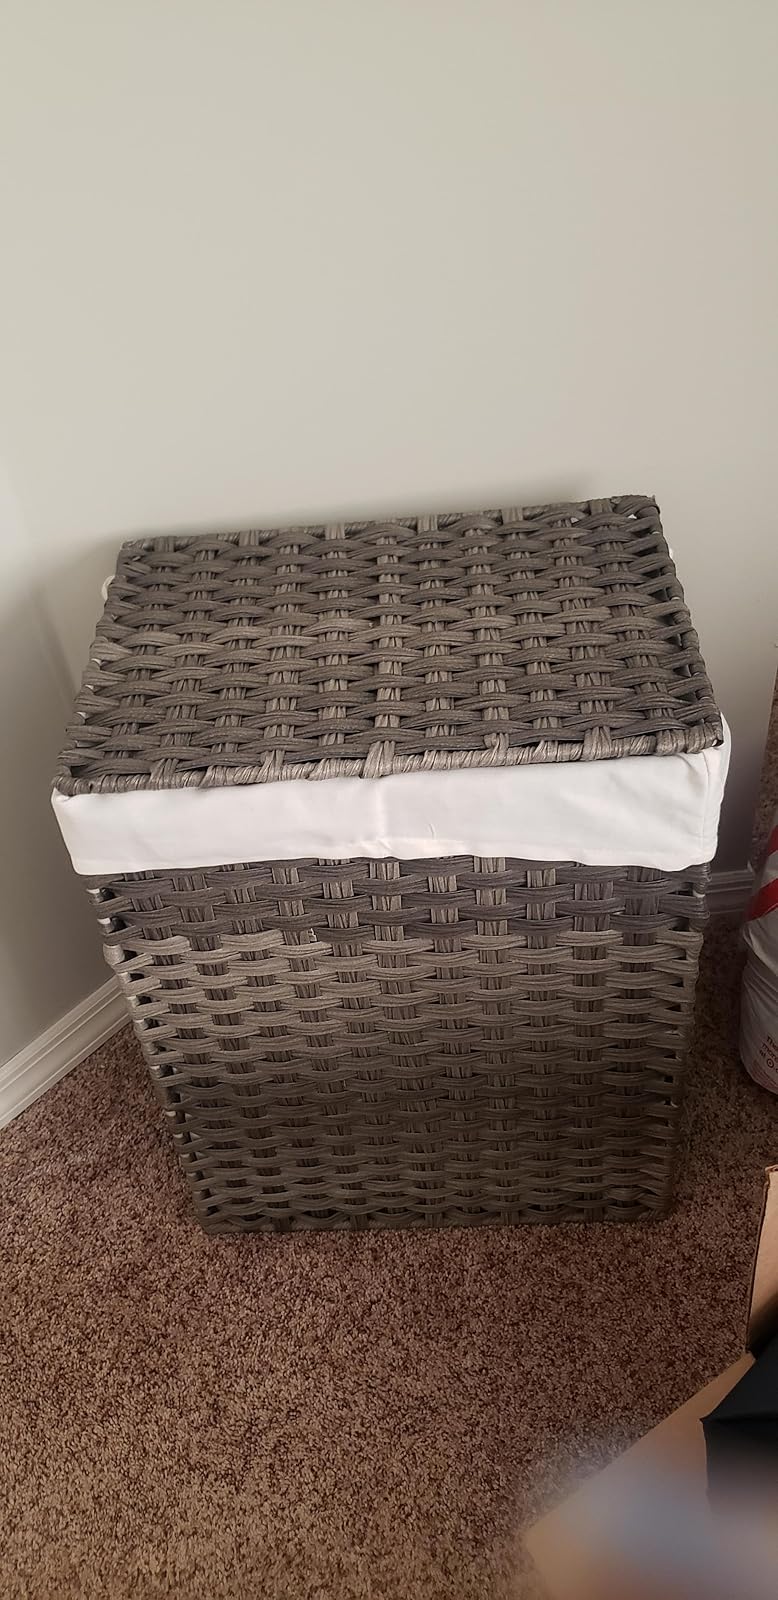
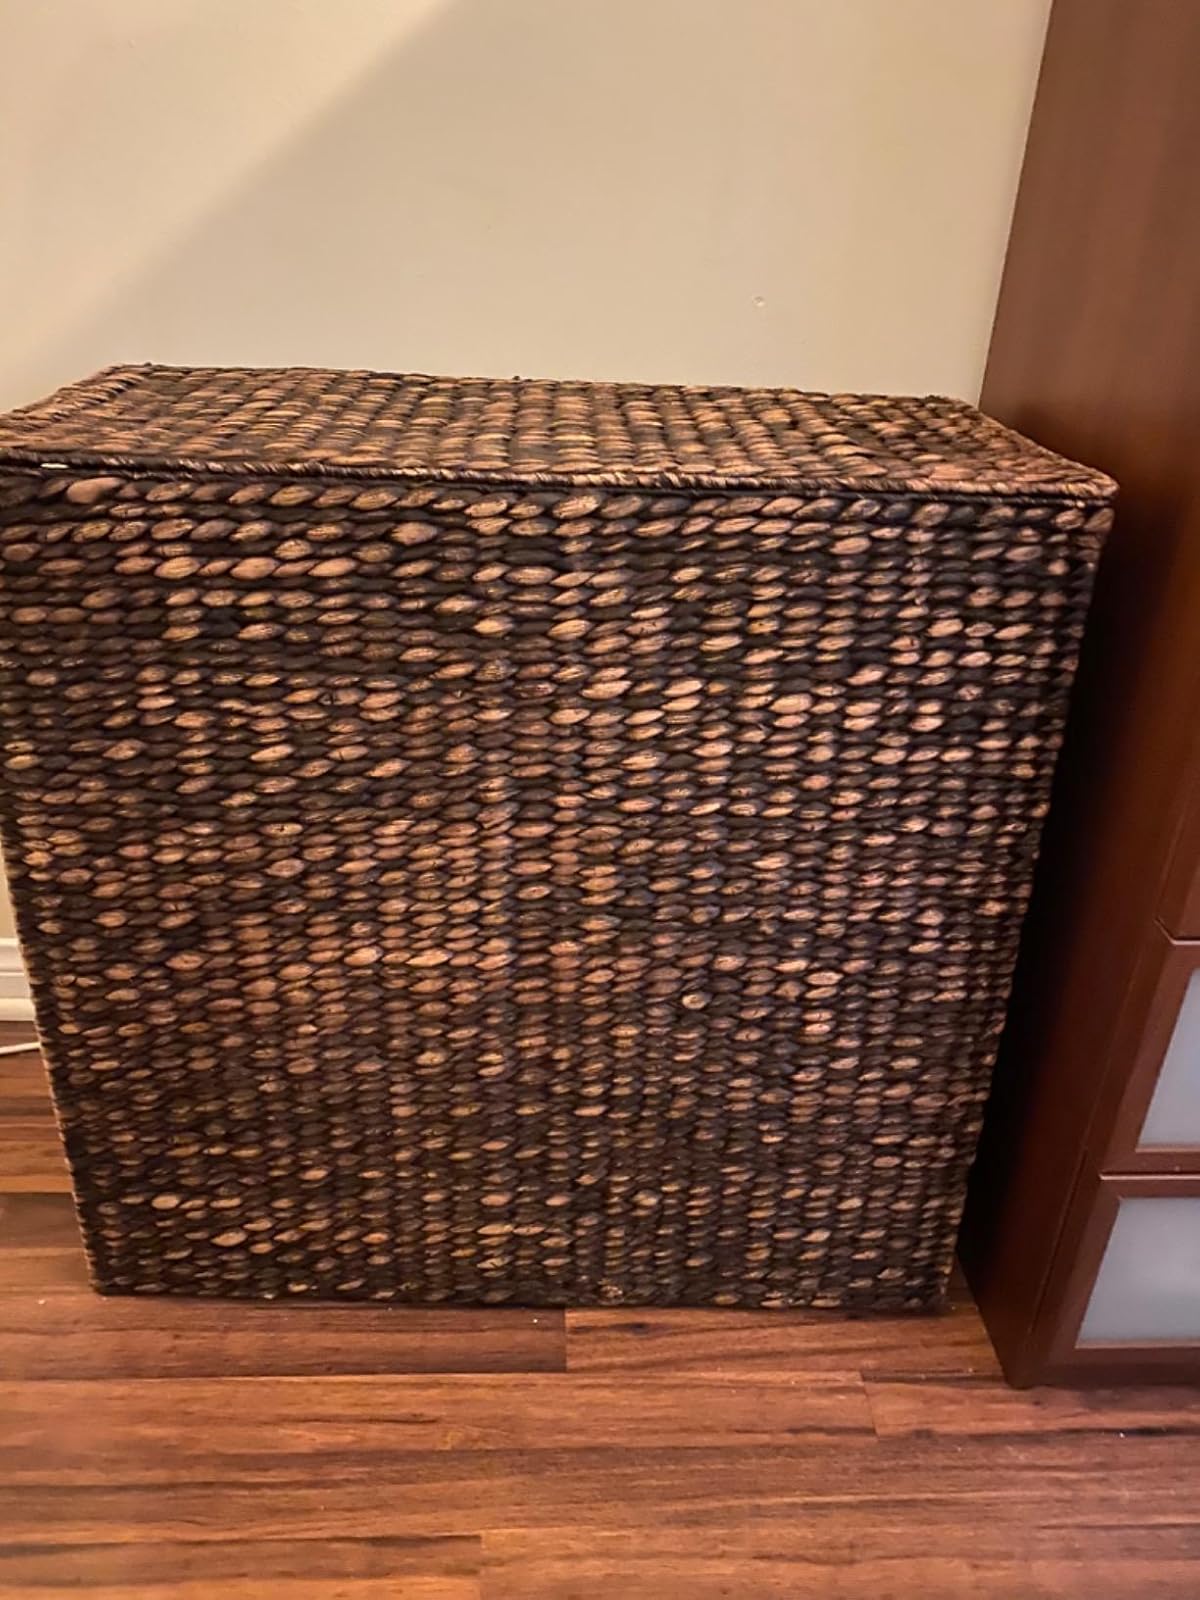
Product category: items_hamper
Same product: no